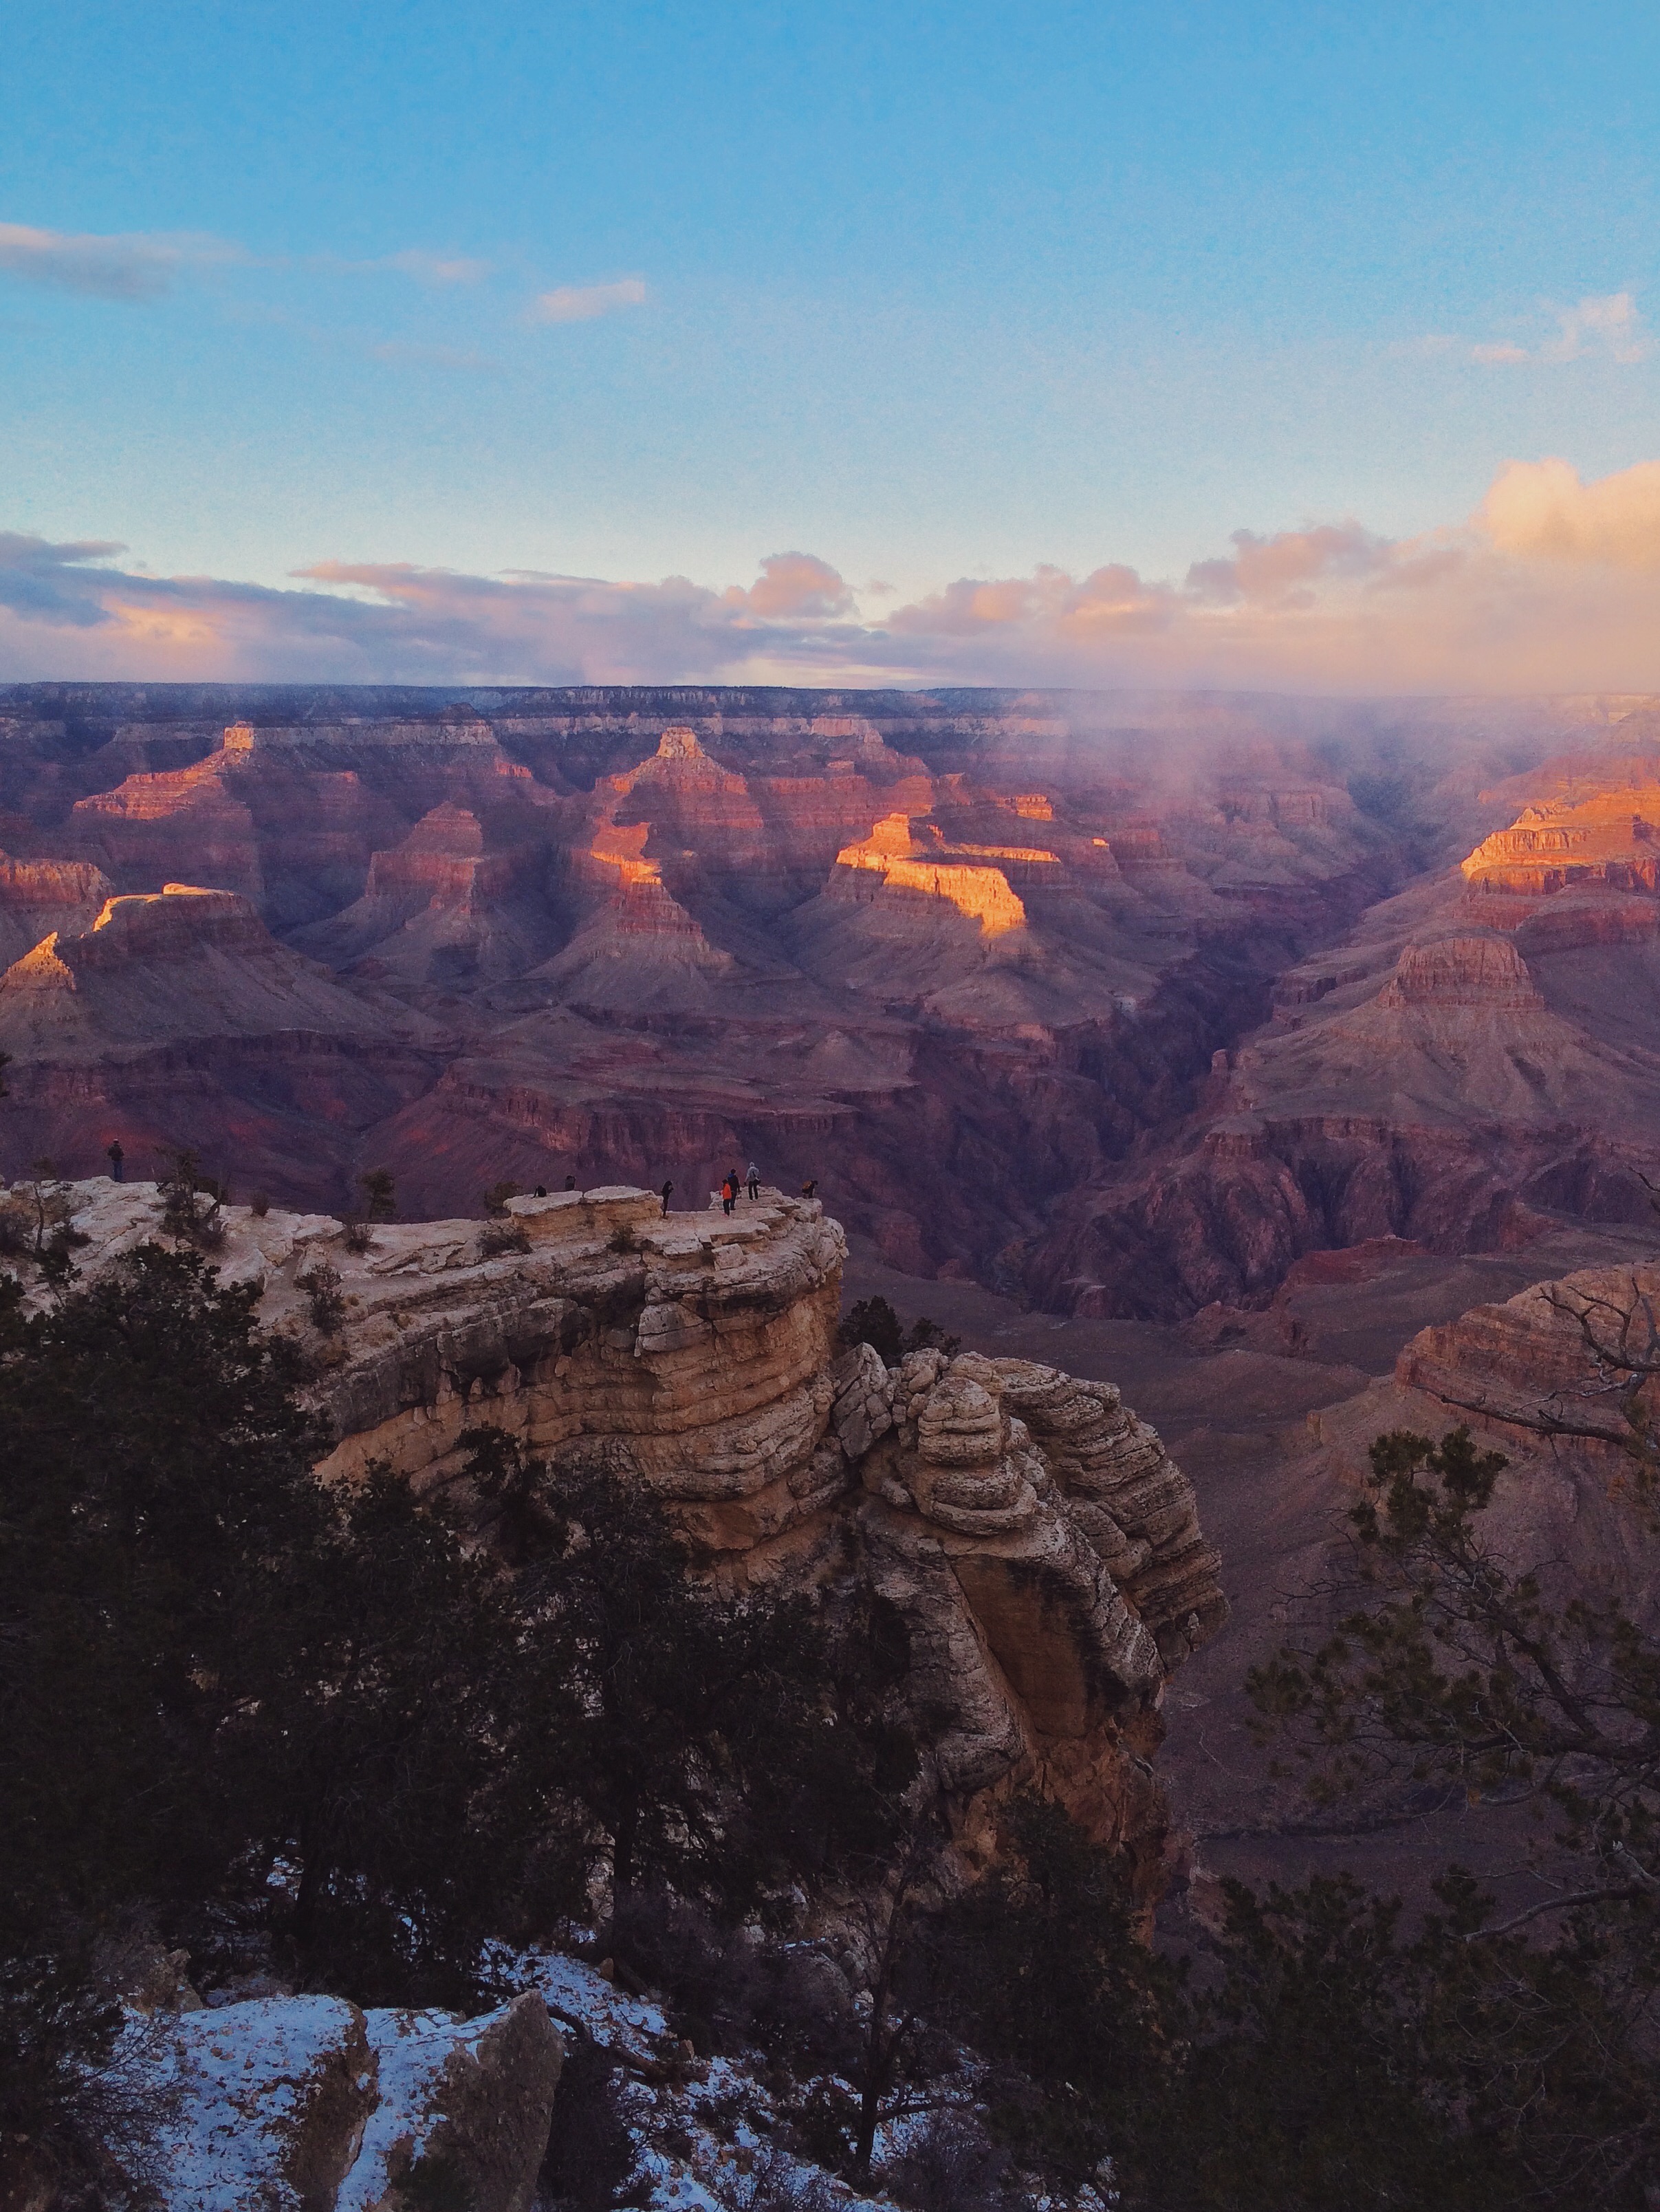
landscape, rock, wilderness, mountain, sunrise, sunset, morning, dawn, valley, mountain range, formation, dusk, canyon, national park, badlands, plateau, landform, geographical feature, mountainous landforms